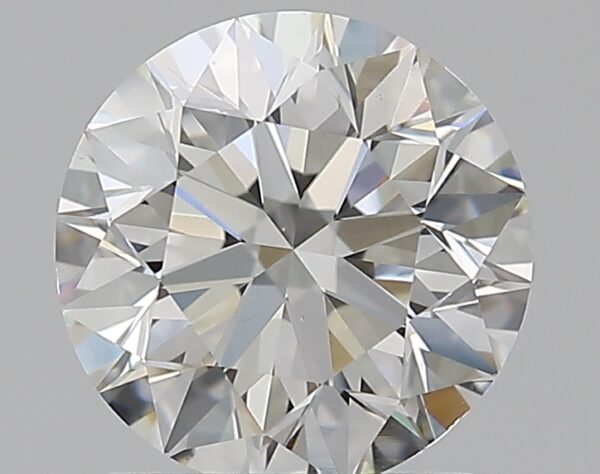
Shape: round
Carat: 1.29
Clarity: VS1
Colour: H
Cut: EX
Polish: EX
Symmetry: EX
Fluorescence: N
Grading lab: GIA
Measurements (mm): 6.87 x 6.91 x 4.37